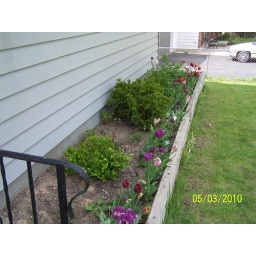
Tulips in Eve's & Rick's front flower bed